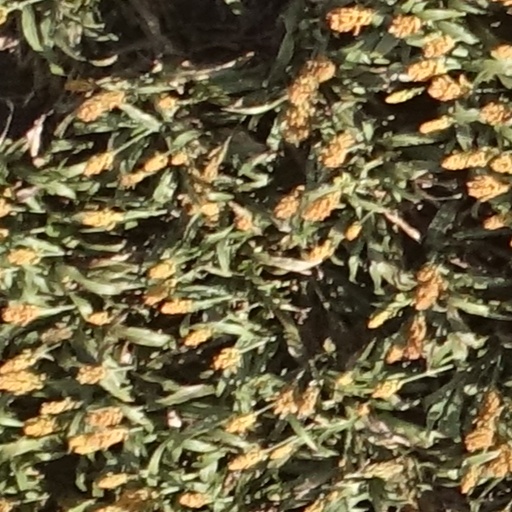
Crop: sorghum